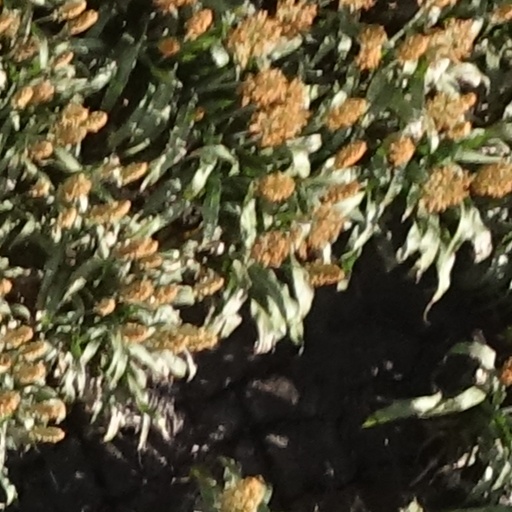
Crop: sorghum